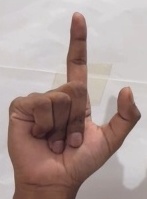
ASL sign: L